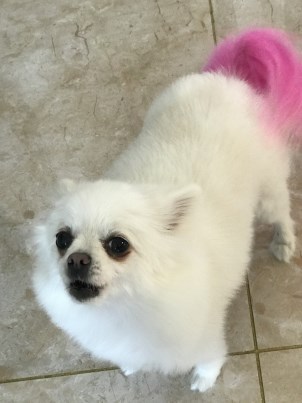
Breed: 1936-n000005-Pomeranian